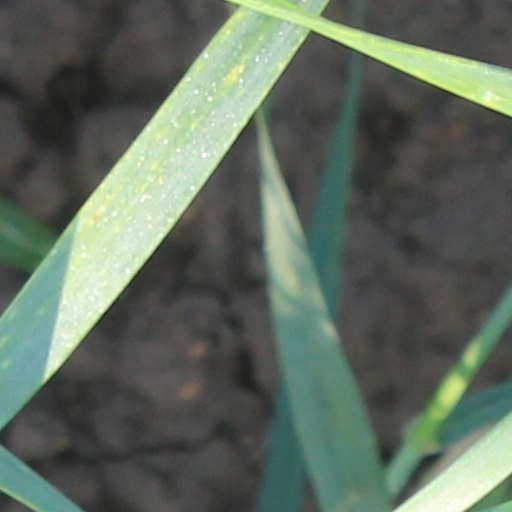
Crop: wheat